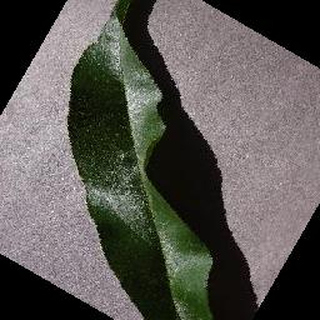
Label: healthy_peach